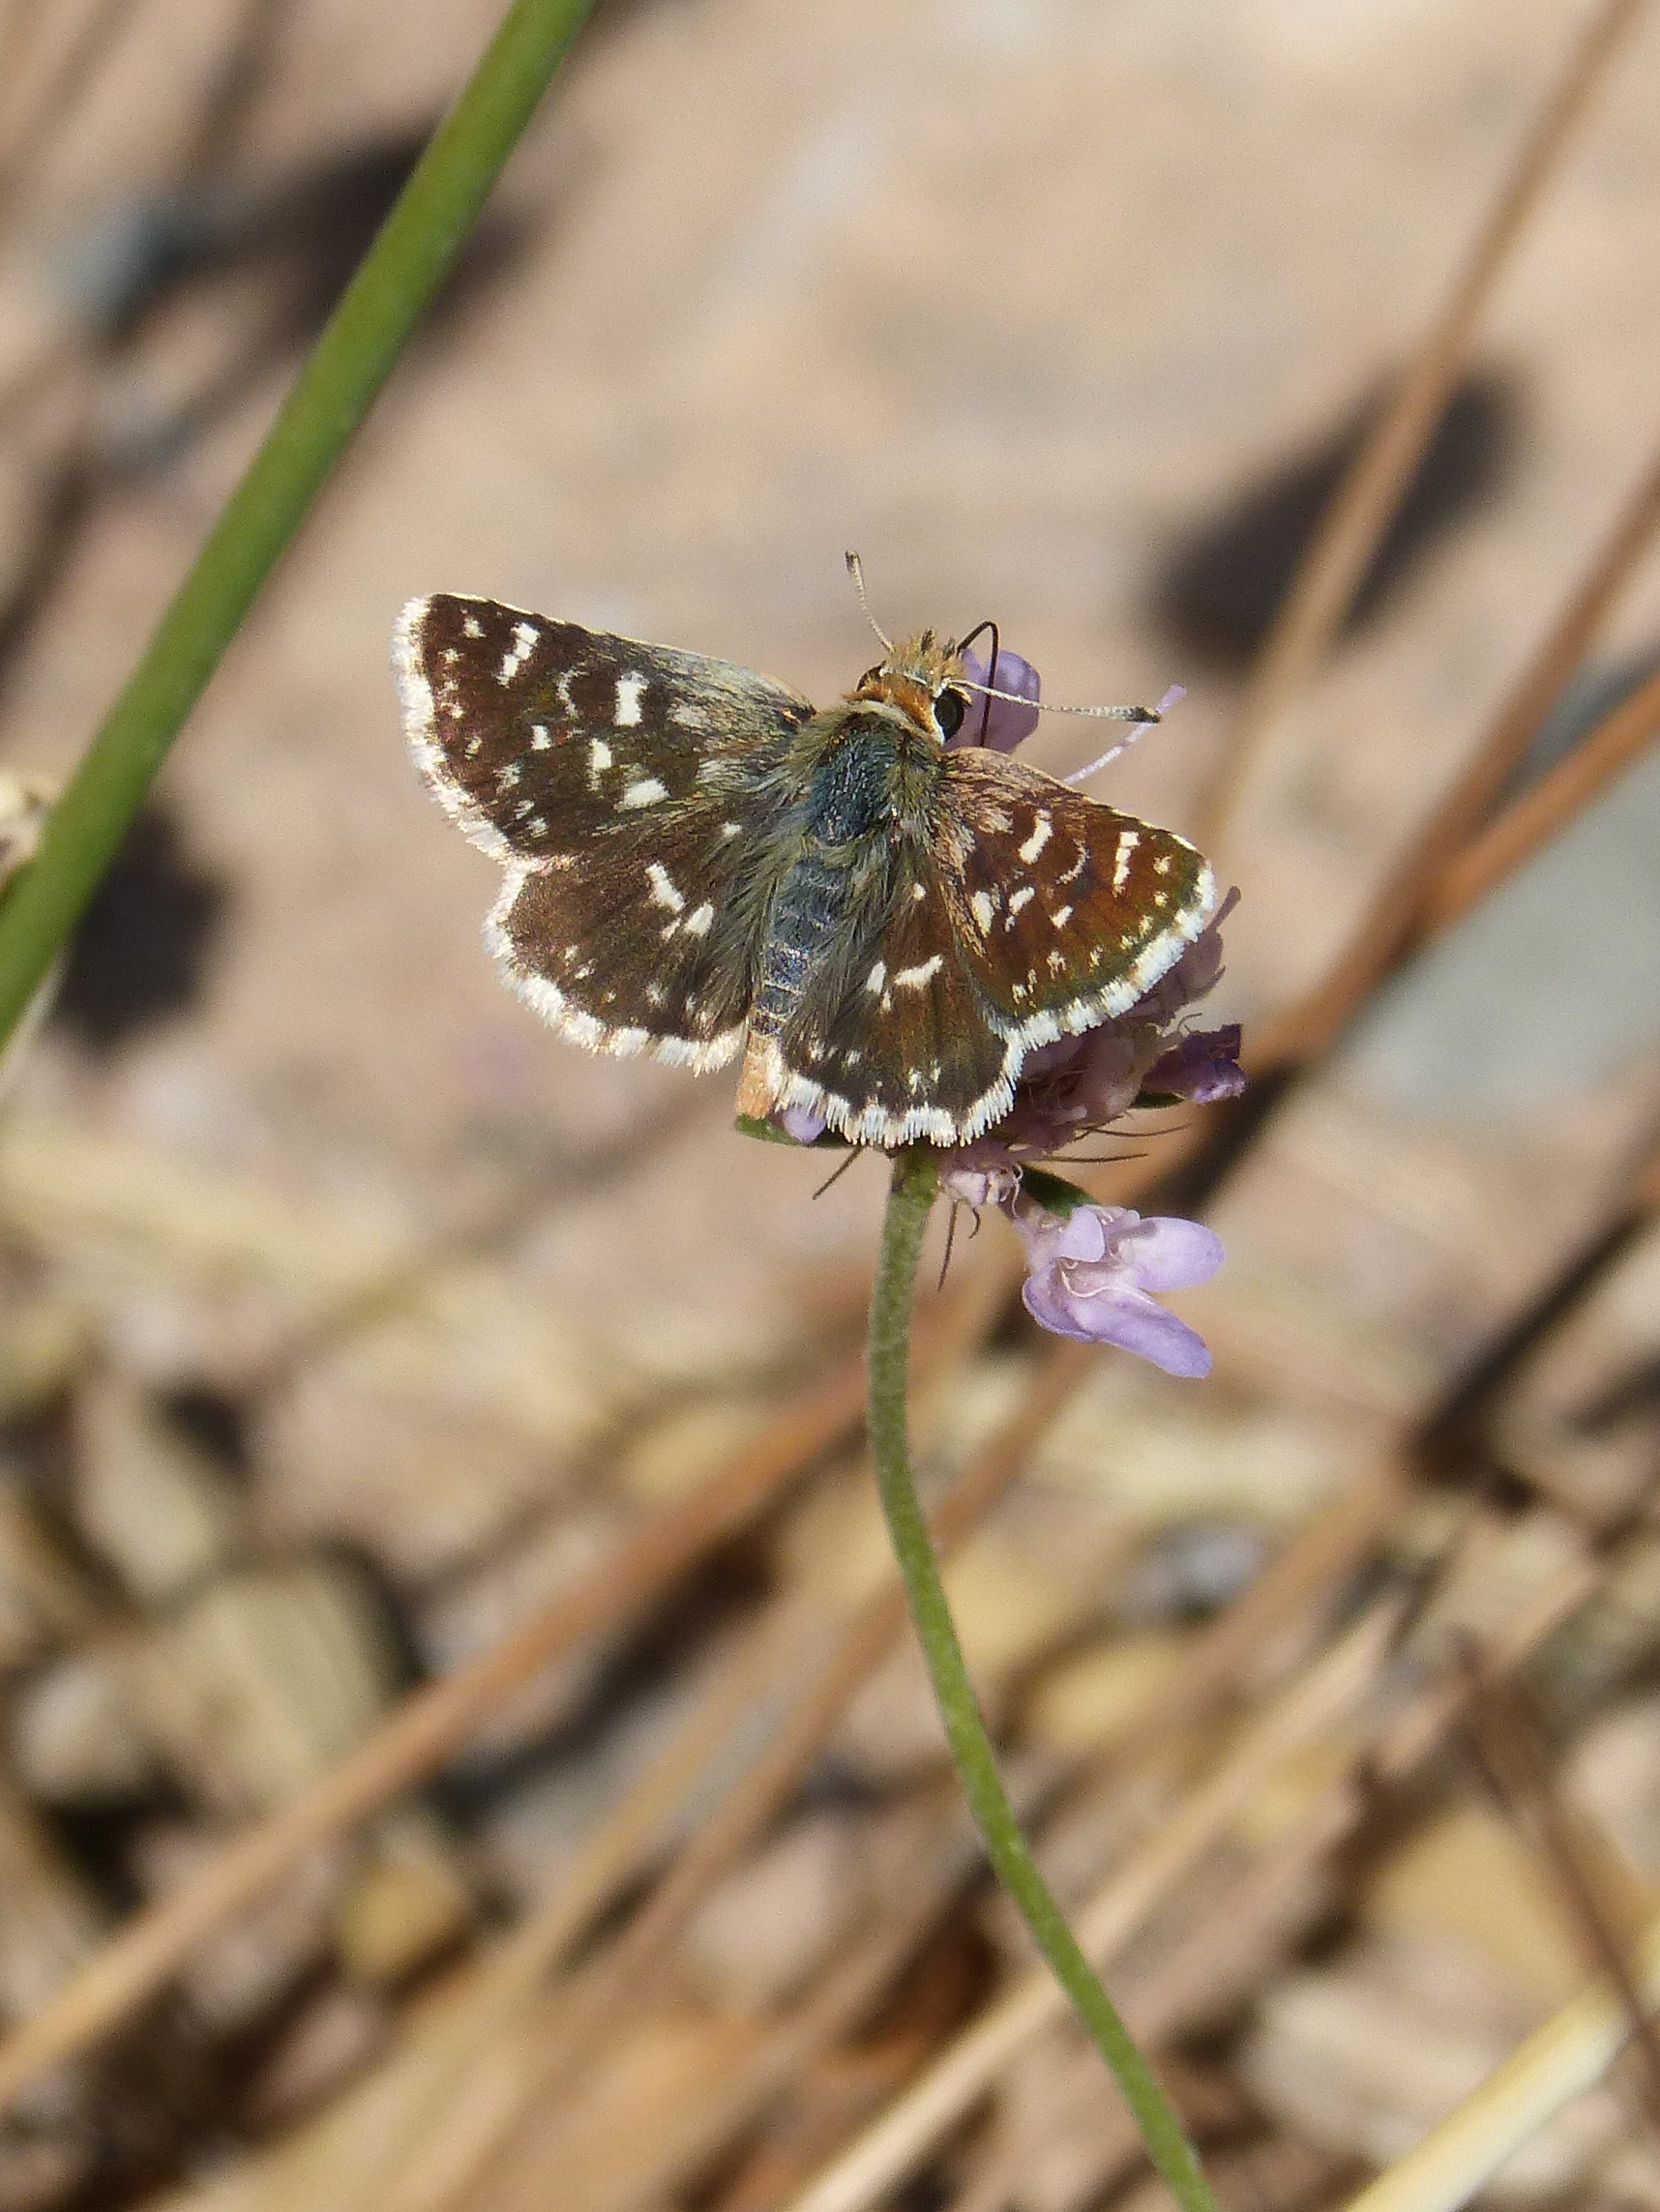
nature, photography, flower, wildlife, insect, botany, butterfly, flora, fauna, invertebrate, close up, macro photography, arthropod, lepidopteran, grizzled armoricanus, ruderal merlet, moths and butterflies, lycaenid